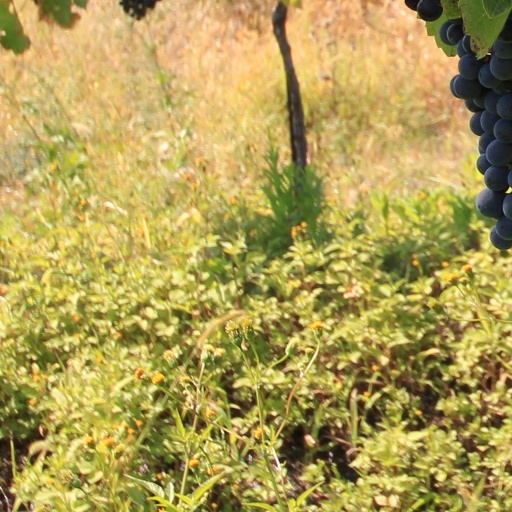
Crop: grape